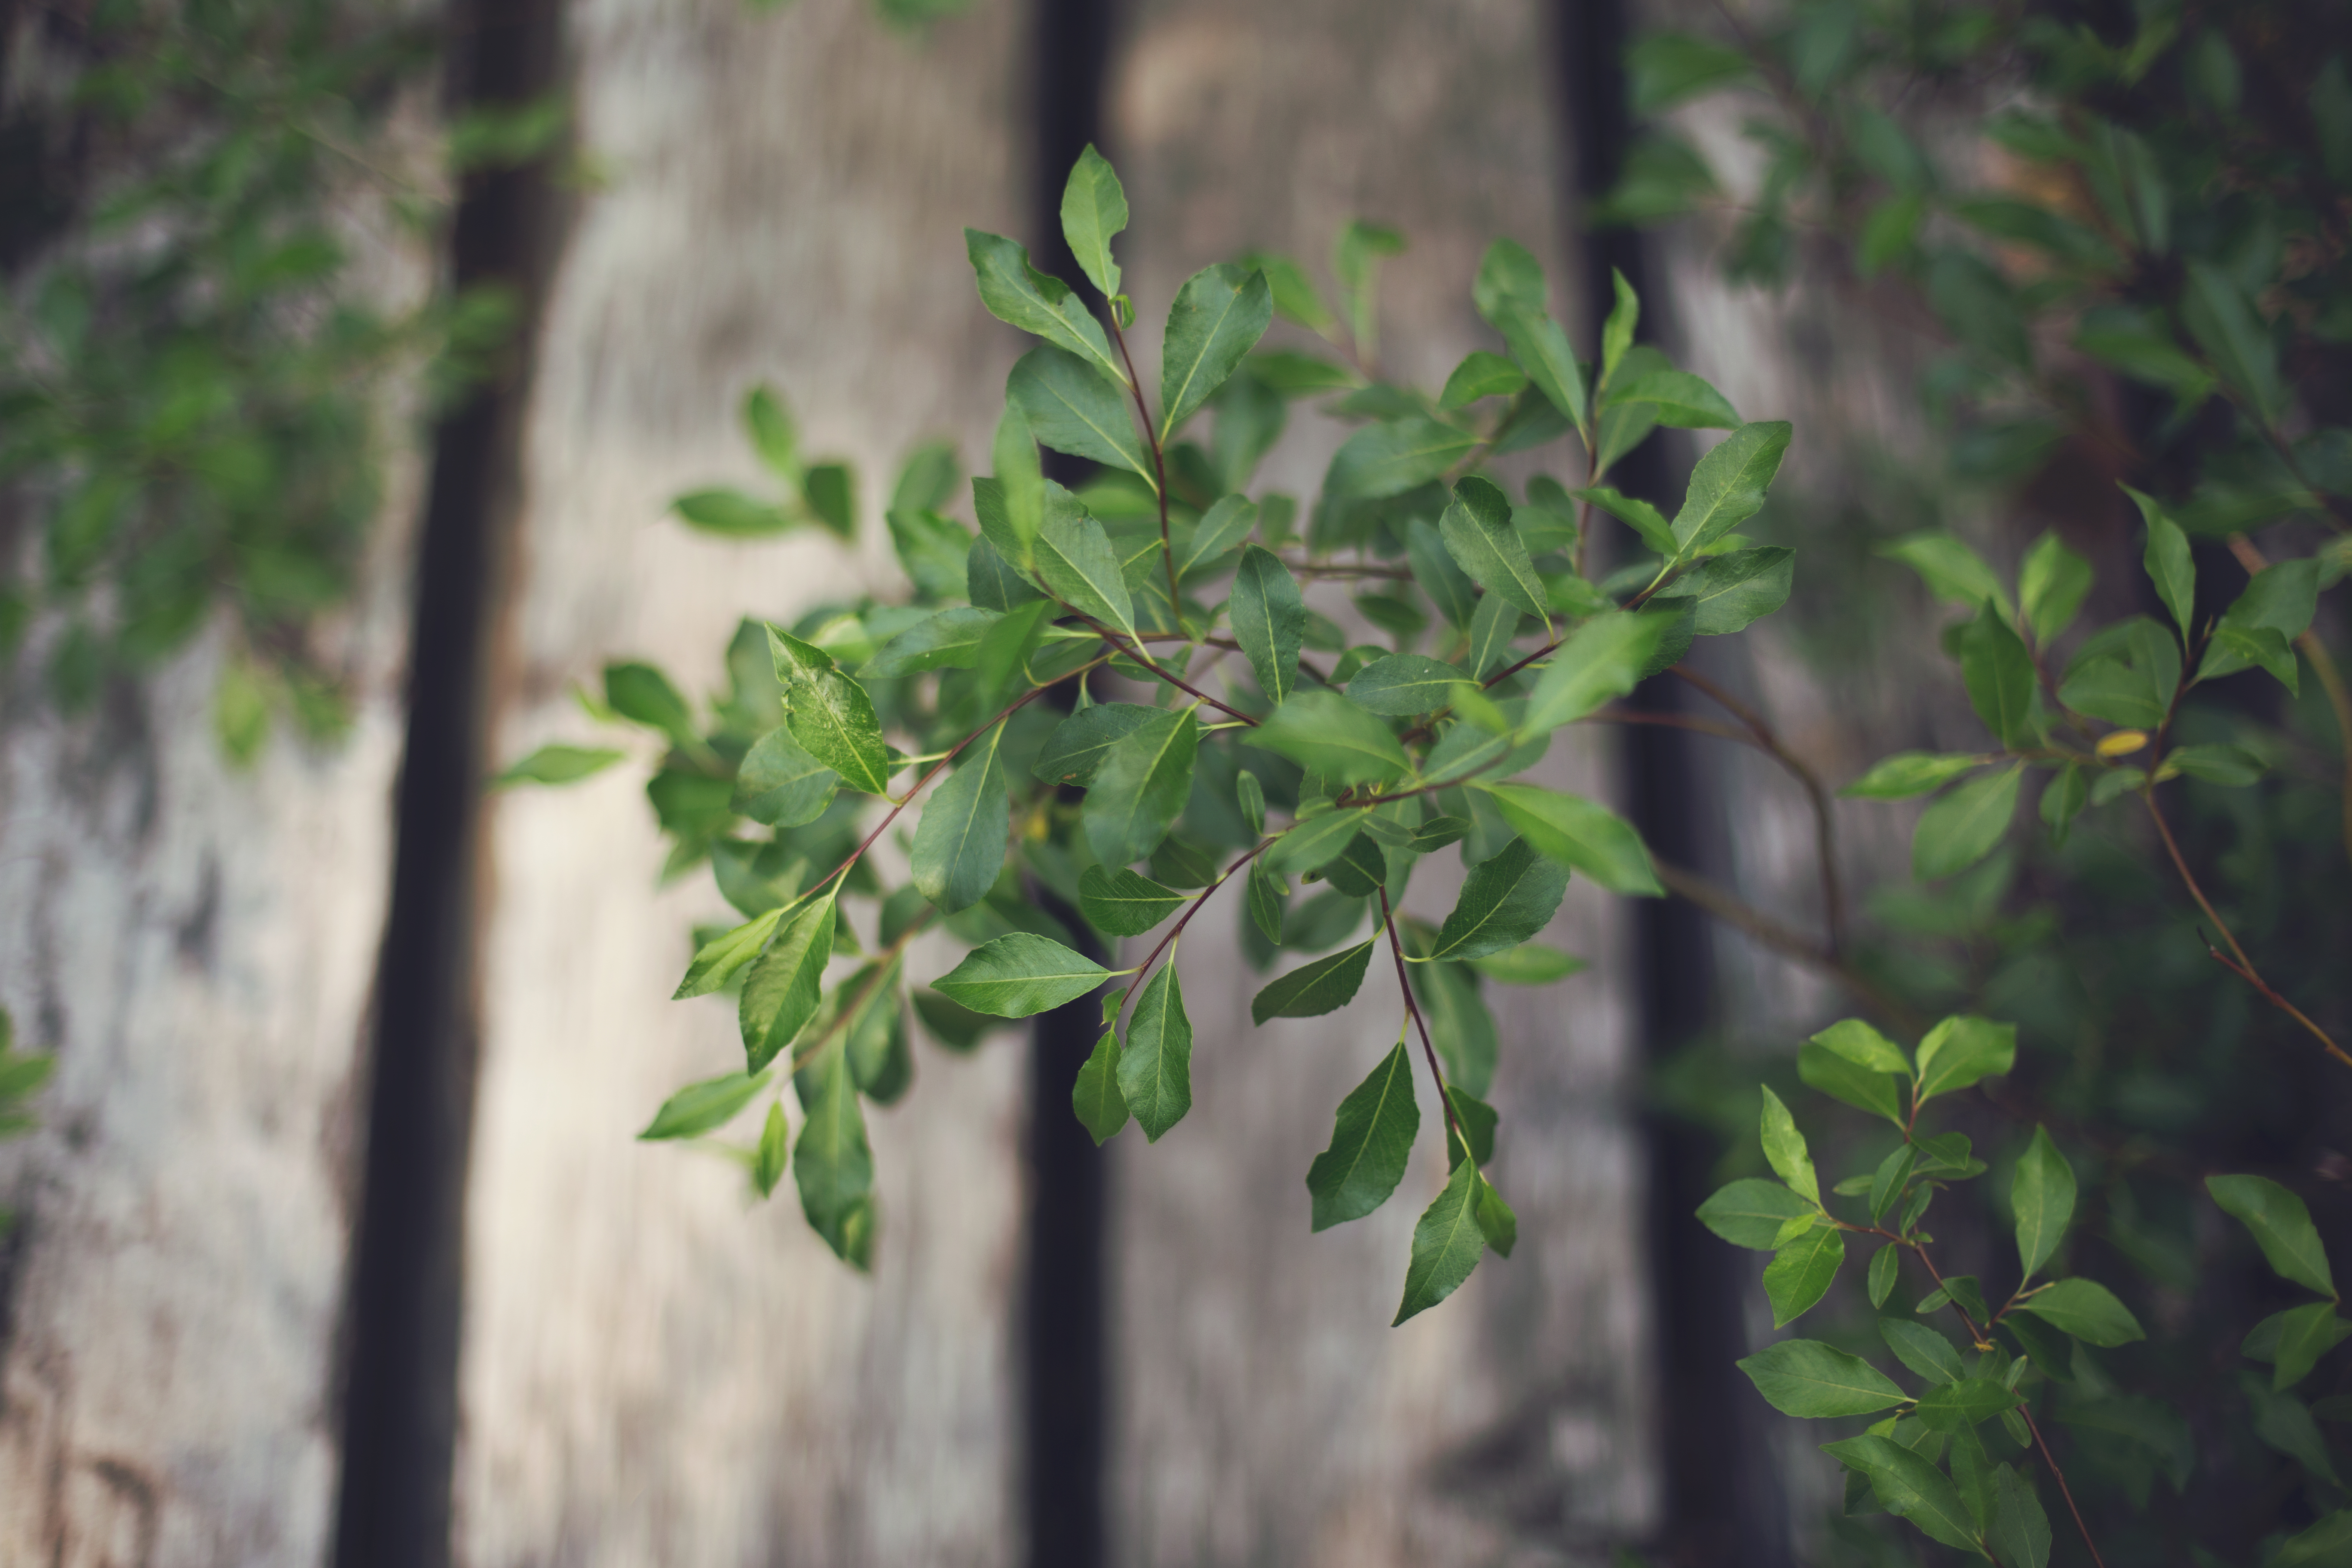
tree, nature, branch, plant, wood, leaf, flower, green, herb, produce, evergreen, botany, flora, leaves, publicdomain, shrub, flowering plant, woody plant, land plant